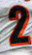
Number: 2